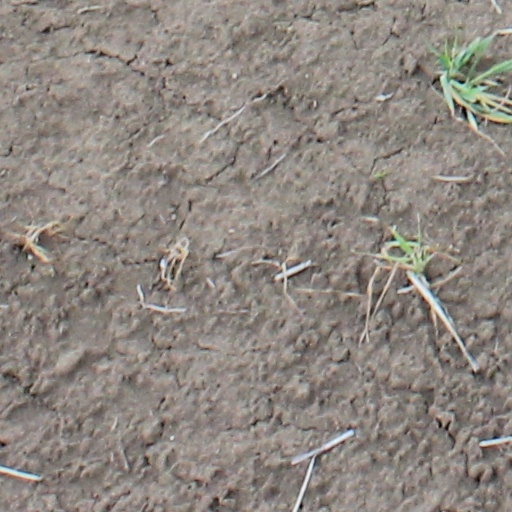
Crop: wheat